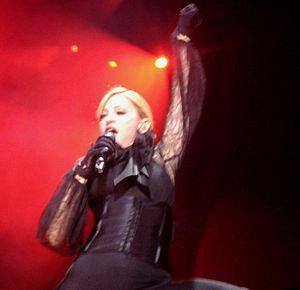
Like a Virgin est le deuxième album studio de l'artiste américaine Madonna, sorti le 12 novembre 1984 sous le label Sire Records. L'album est ré-édité dans le monde entier en 1985, avec la piste Into the Groove en plus. En 2001, Warner Bros. sort une édition remixée avec deux pistes remixées. Après la sortie et le succès de son premier album, Madonna veut solidifier son avenir dans l'industrie musicale, en s'appuyant sur le succès de son premier album. Toutefois, elle décide d'être l'un des producteurs, sentant la nécessité de contrôler les aspects variés de sa musique. Nile Rodgers est choisi comme premier producteur de l'album.